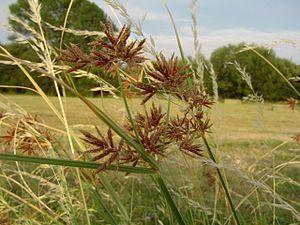
Cette liste de Tracheophyta de Bosnie-Herzégovine, ainsi que d’espèces introduites est un aperçu incomplet d’espèces de mousses, de fougères, de gymnospermes et d’angiospermes citées dans la littérature disponible en langues bosniaque, croate, serbe et serbo-croate. Cet aperçu n’inclue pas des espèces cultivées ni celles occasionnellement introduites.